Michigan State Capitol

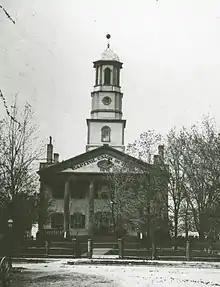
Original capitol in Detroit c. 1847

The dispute culminated in what has become known as the Toledo War, as Michigan and Ohio militia took up arms in the area. As a condition for entering the Union, Michigan was forced to accept the western three-quarters of the Upper Peninsula in exchange for ceding its claim to the Toledo Strip. After a state convention first rejected this condition, a second convention, assembled under some duress in December 1836, reluctantly accepted the terms and Michigan became the 26th state on January 26, 1837, with Detroit as its first capital.